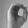
ASL letter: O